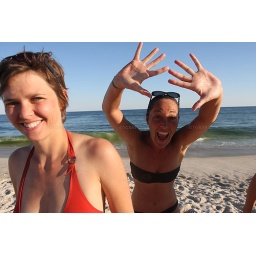
fire island beach girls in new york Copyright (c) lesdeuxvoyageurs.com 2008. ALL RIGHTS RESERVED.